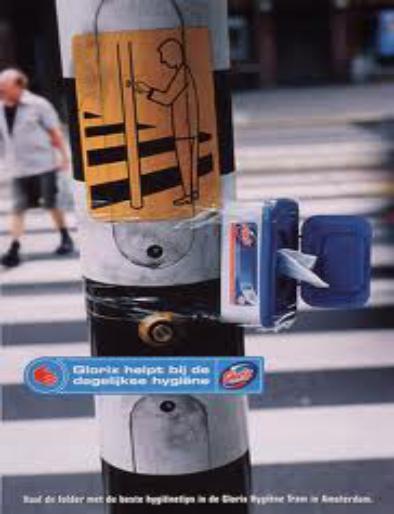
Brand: glorix
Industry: Necessities